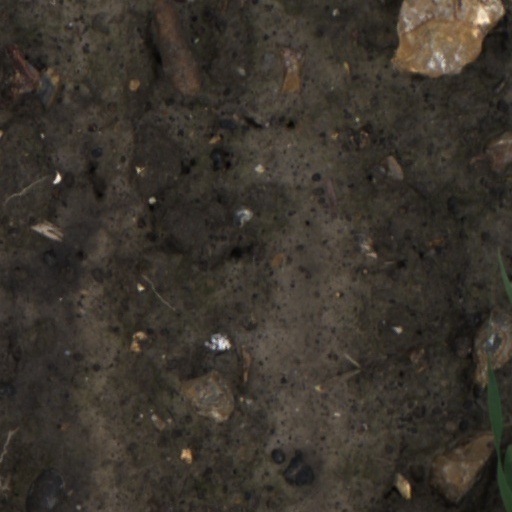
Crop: wheat